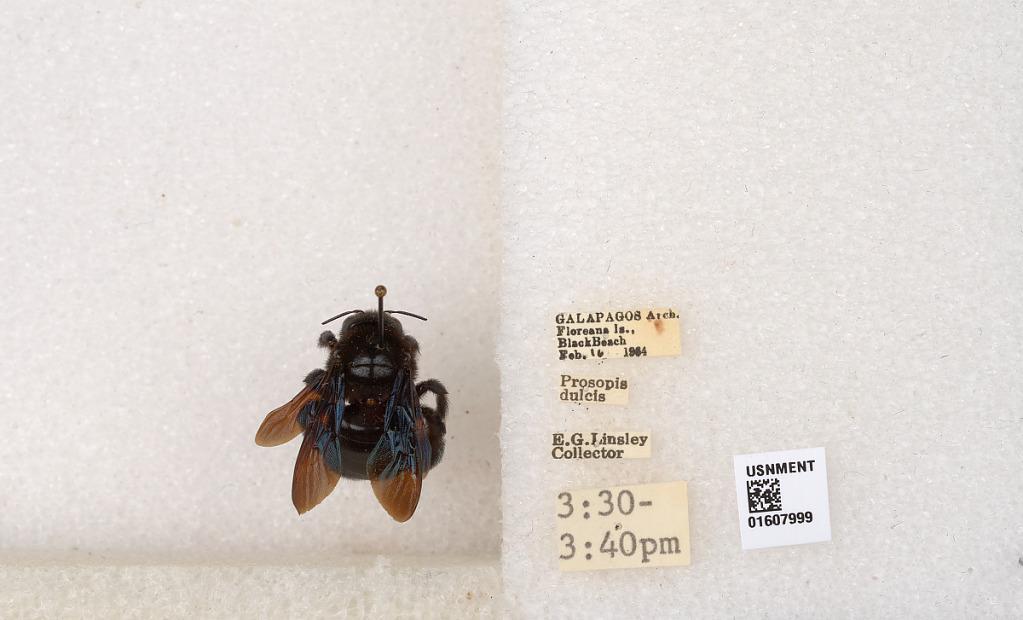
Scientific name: Xylocopa (Neoxylocopa) darwini Cockerell
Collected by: E. Linsley
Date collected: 1964-2-16
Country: Ecuador
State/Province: Galapagos
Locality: Floreana Is., Black Beach
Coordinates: -1.27619, -90.4875